Edward Scott (Australian politician)

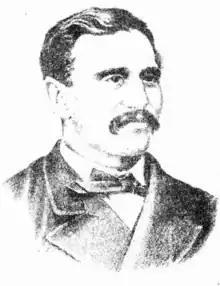
Scott in 1888

Edward Scott (5 November 1852 – 24 May 1920) was an English-born politician in Western Australia. He became a member of the Legislative Council in 1886, and when representative self-government was achieved in 1890, he won the seat of Perth in the new Legislative Assembly. He was also Mayor of Perth from 1889 until 1891. A doctor by profession, he lived in Western Australia from 1875 until 1899, marrying into one of the colony's leading families and becoming involved with the socially prestigious Western Australian Turf Club.